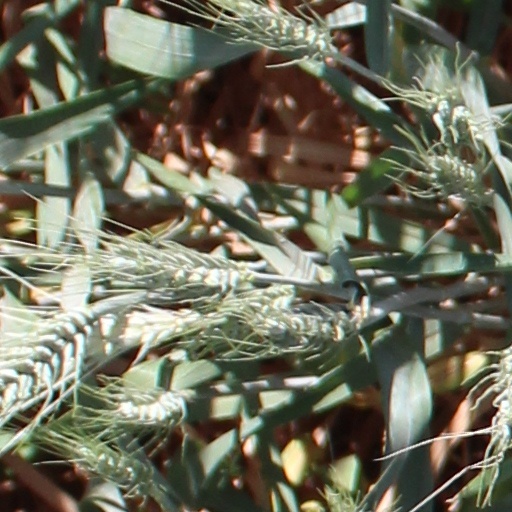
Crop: wheat